Linkin Park

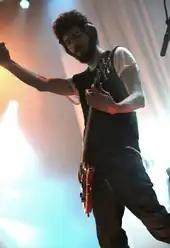

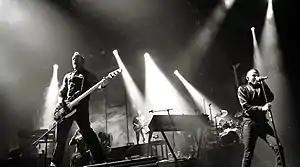
Linkin Park performing in Berlin in October 2010. From left to right: Joe Hahn, Dave Farrell, Brad Delson, Mike Shinoda, Rob Bourdon and Chester Bennington.

On April 26, the band released an app for the iPhone, iPod Touch, and iPad, a game called "8-Bit Rebellion!" It featured the band as playable characters, and a new song called "Blackbirds" which was unlockable by beating the game. The song was also later released as an iTunes bonus track on "A Thousand Suns".